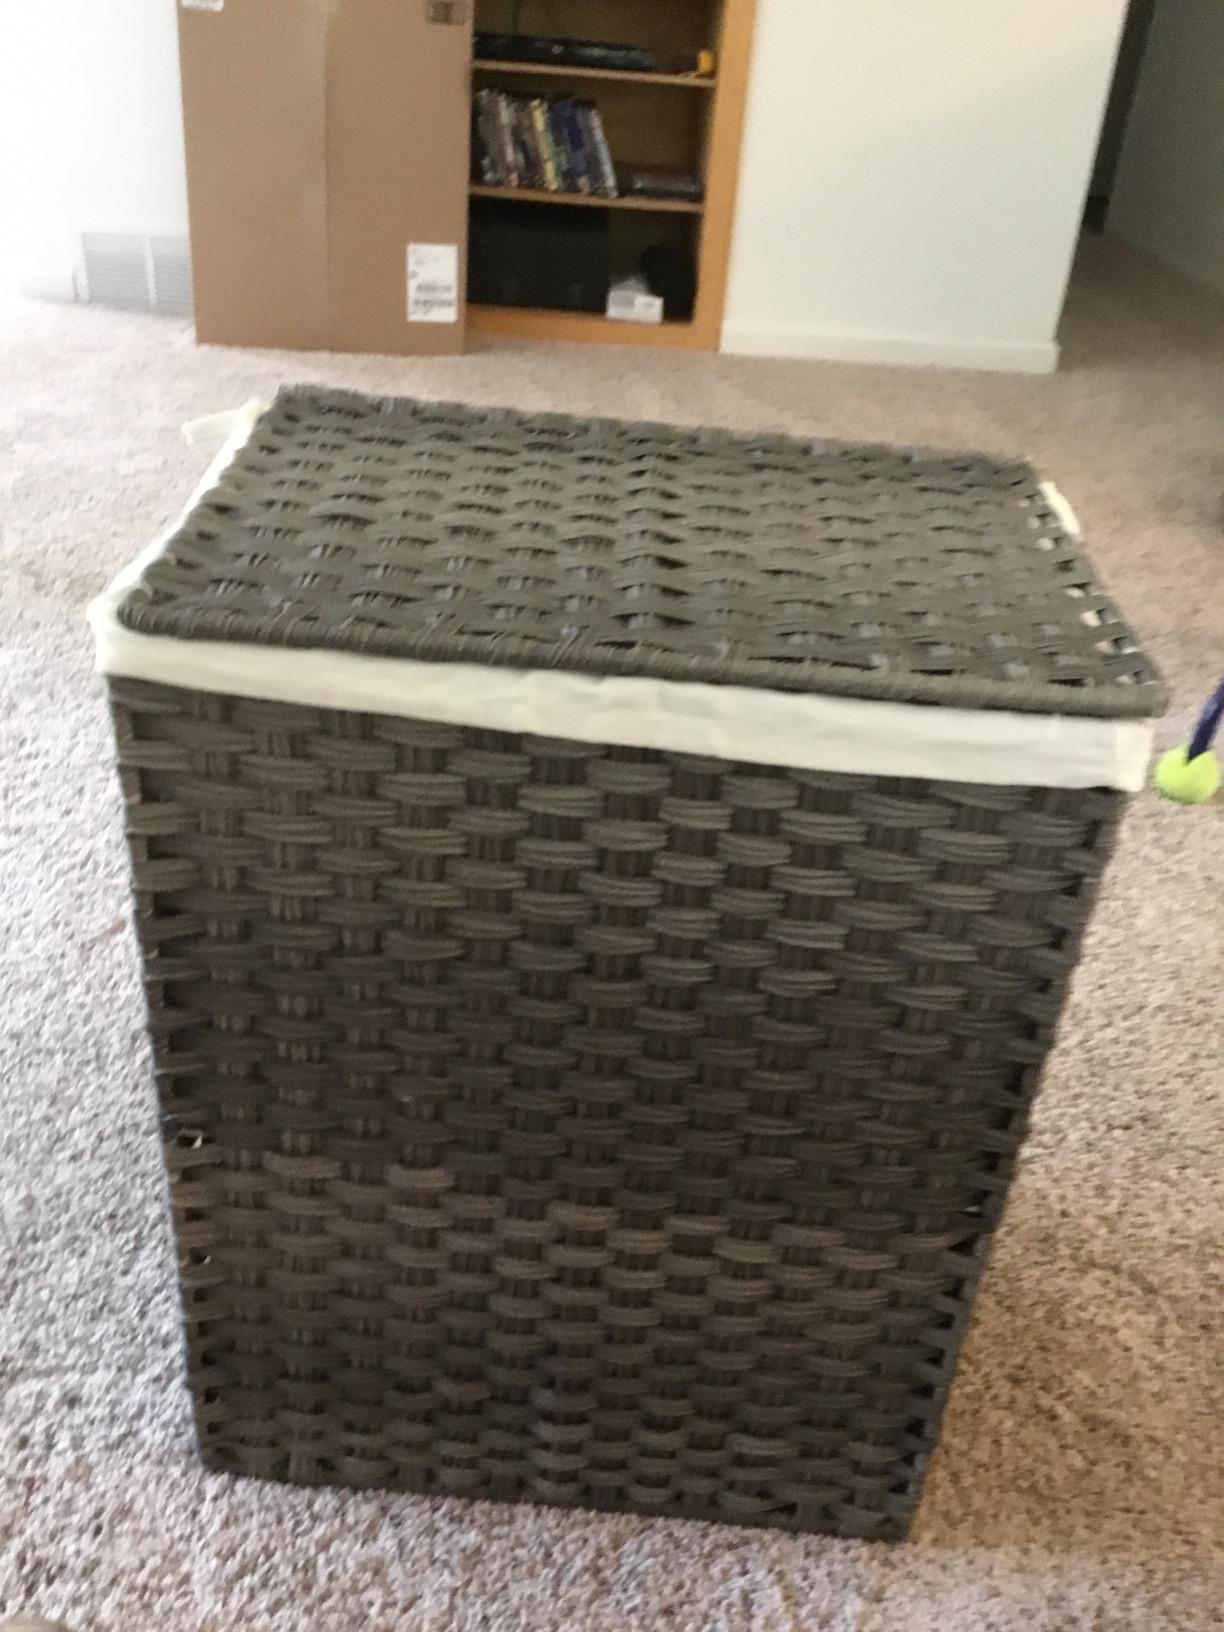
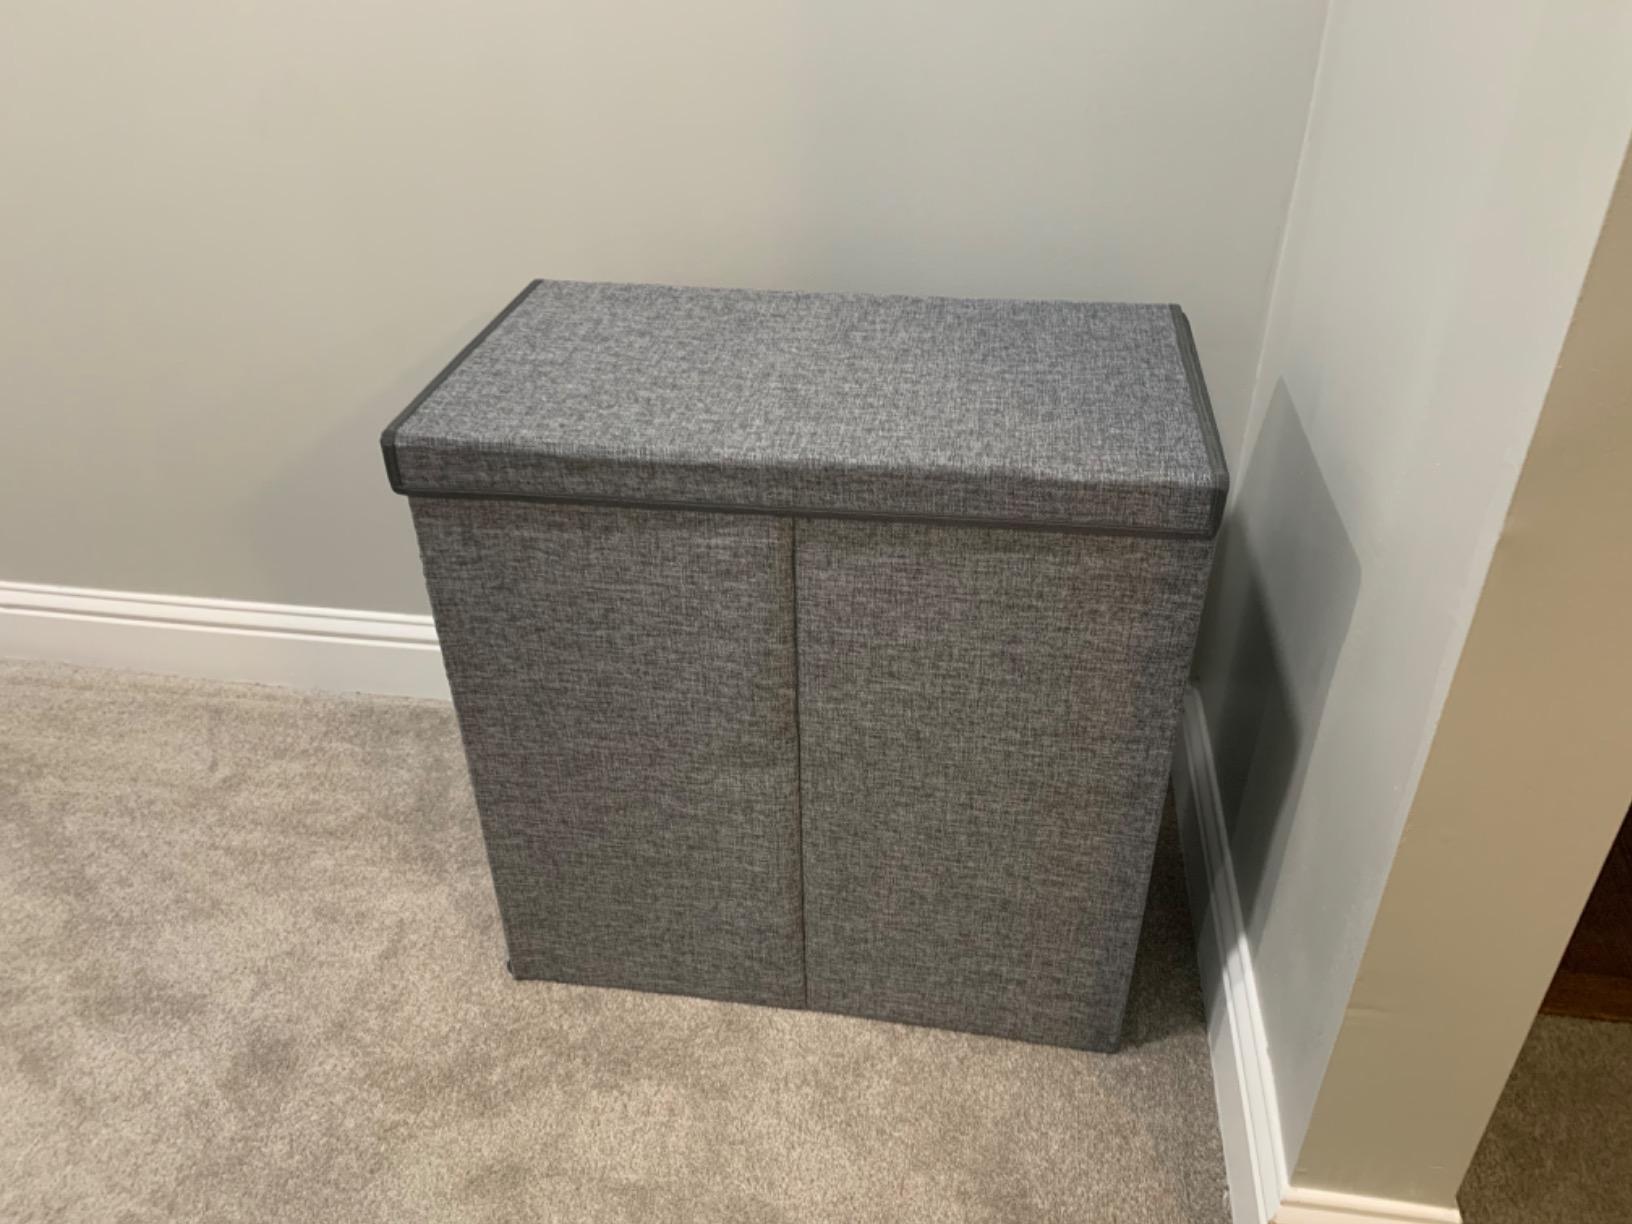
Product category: items_hamper
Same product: no